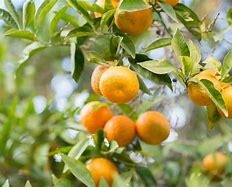
Label: mandarine